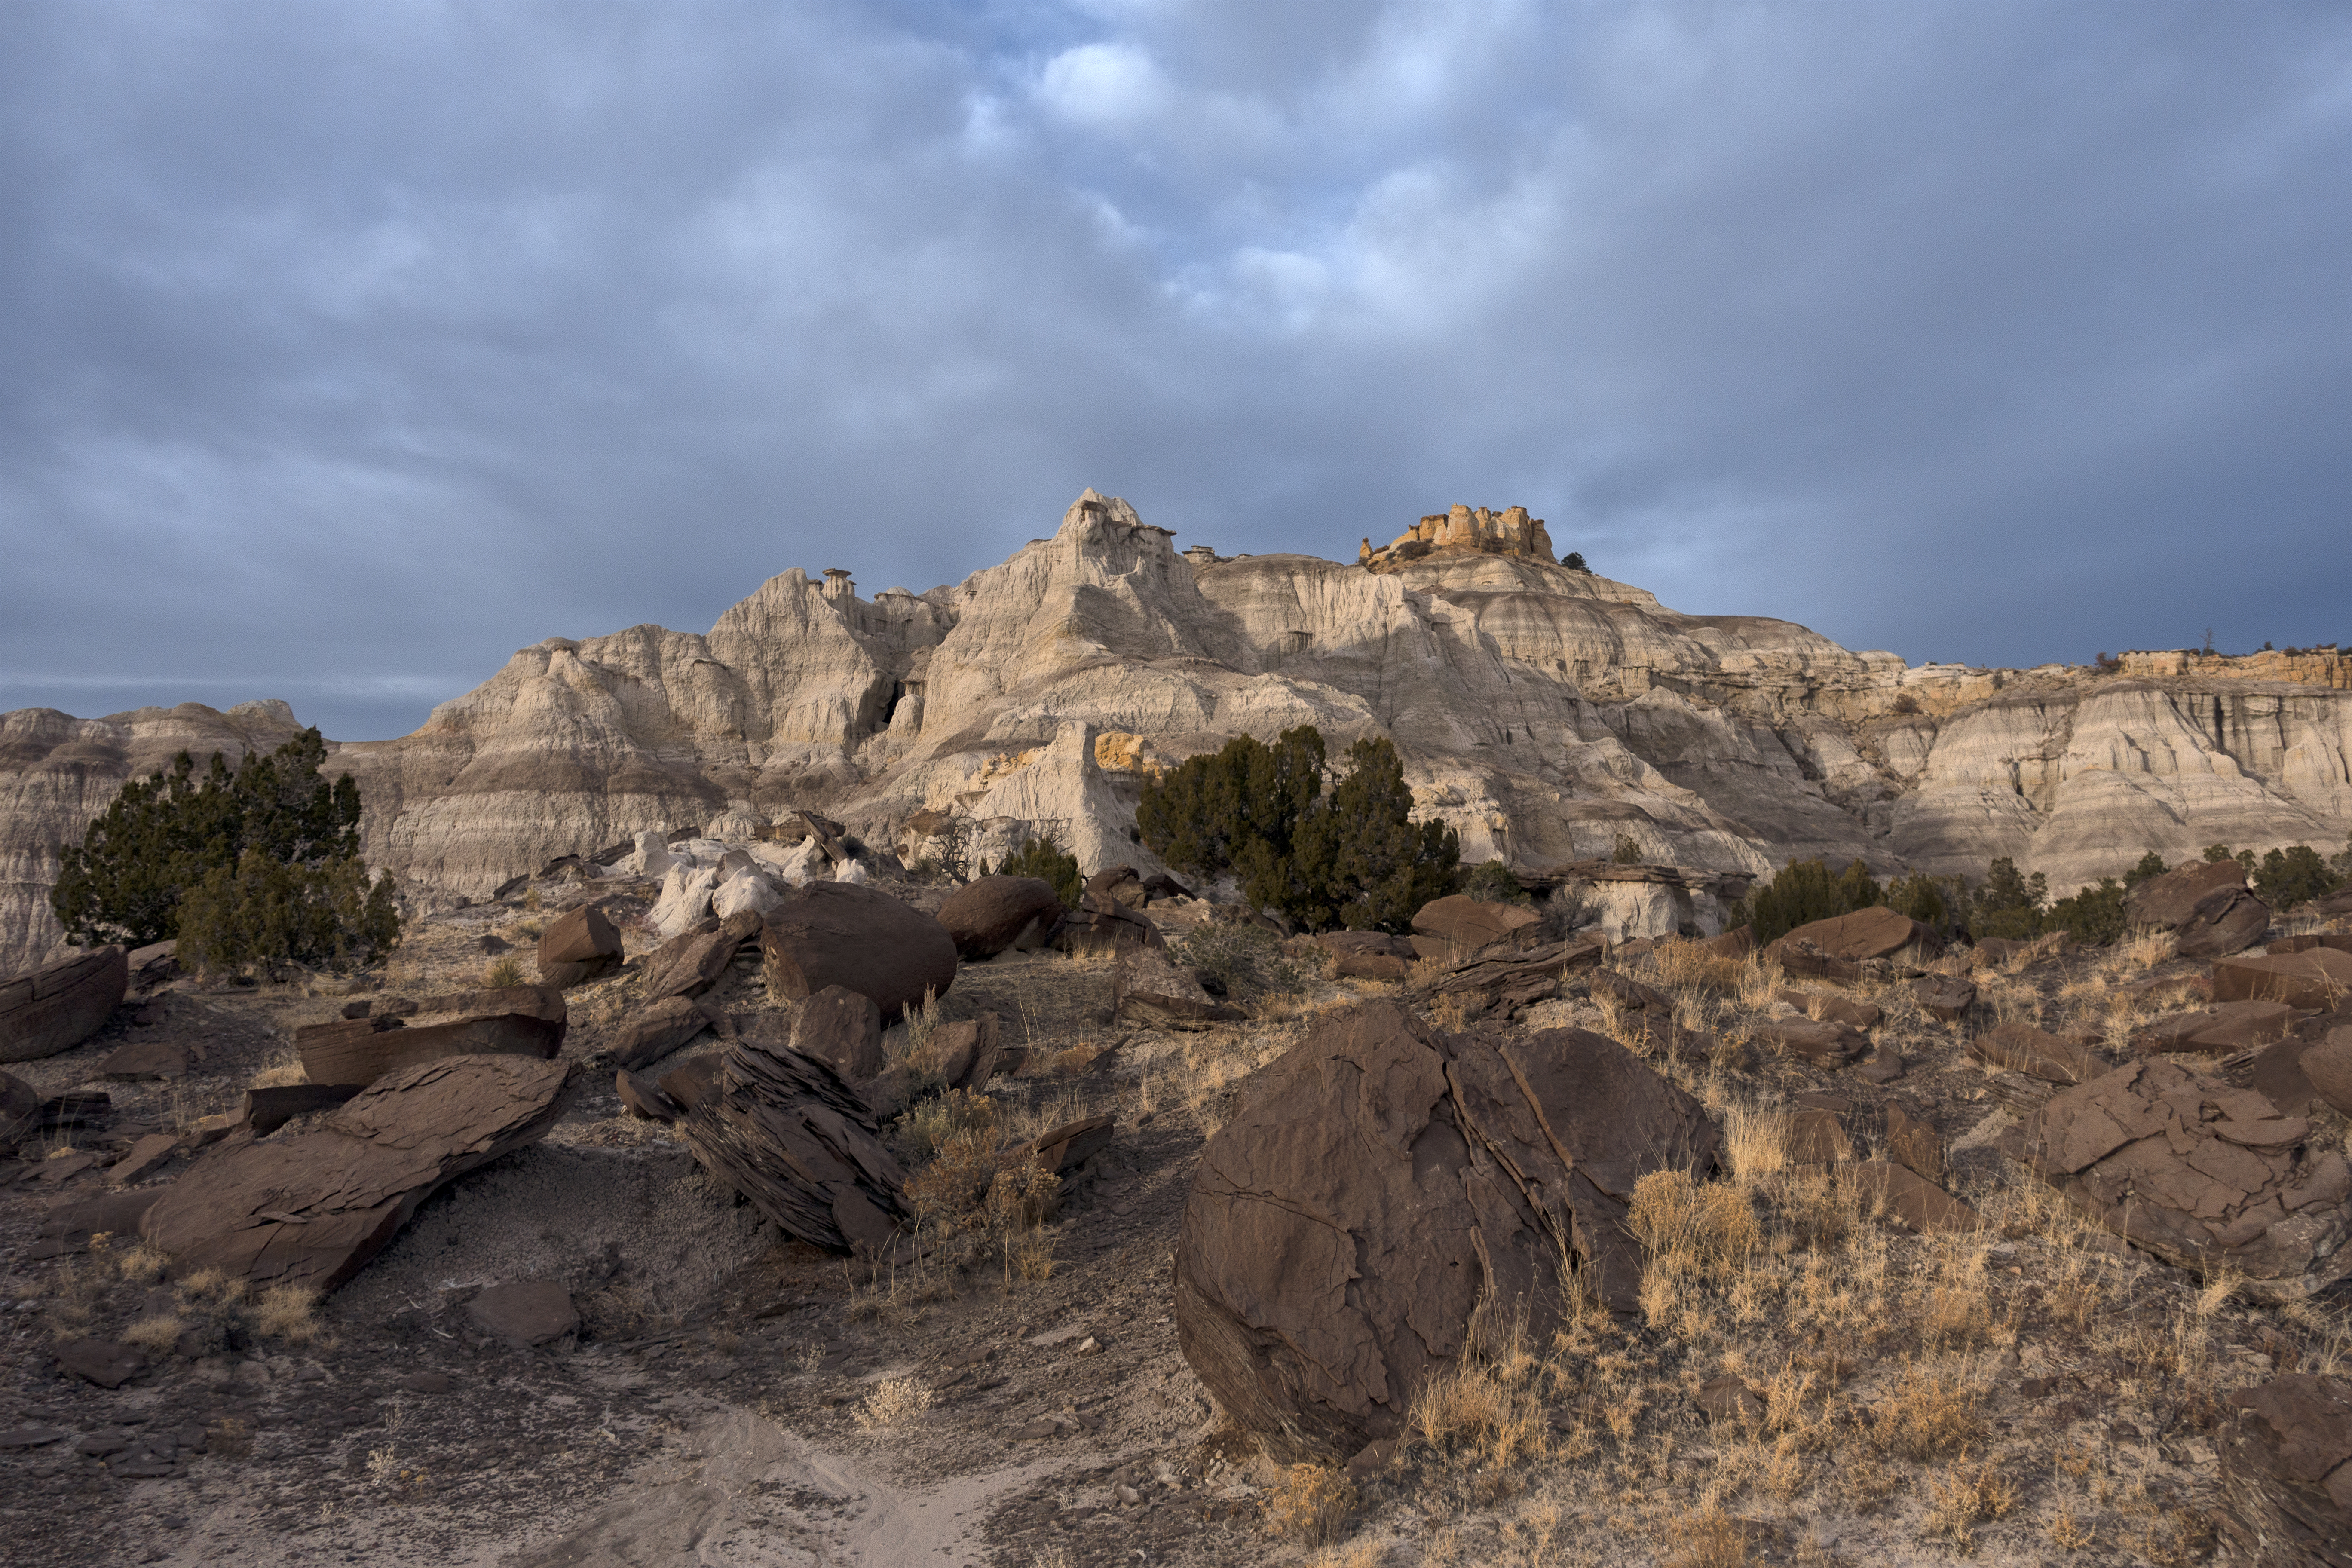
landscape, rock, wilderness, mountain, desert, adventure, valley, formation, cliff, arch, park, terrain, national park, material, ridge, geology, badlands, plateau, wadi, butte, sonycybershotrx100iii, lybrookbadlands, landform, natural environment, geographical feature, aeolian landform, mountainous landforms